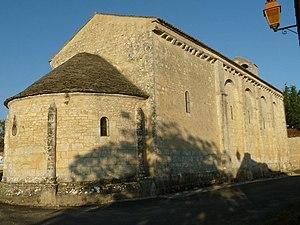
église de Ste-Colombe (16), France
Val-de-Bonnieure est une commune nouvelle française créée le 1ᵉʳ janvier 2018 située dans le département de la Charente en région Nouvelle-Aquitaine.
Sainte-Colombe est une ancienne commune du Sud-Ouest de la France, située dans le département de la Charente.
L'église Sainte-Colombe est une église catholique située à Sainte-Colombe (Charente), en France.